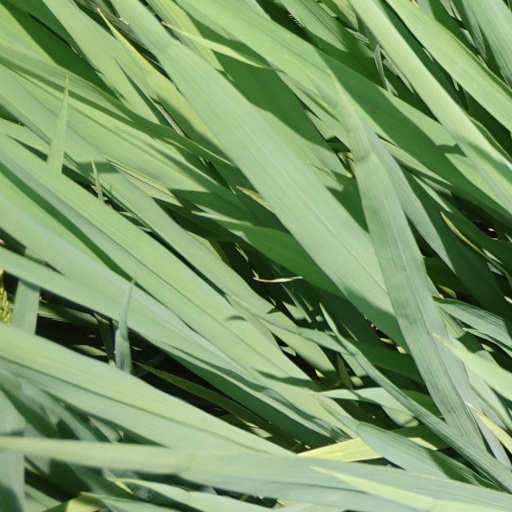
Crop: rice